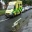
Label: ambulance